French cruiser Châteaurenault (1898)

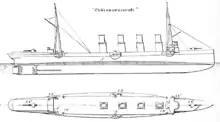
Profile and plan drawing of "Châteaurenault"

Despite her large size, "Châteaurenault" carried a relatively light armament, since she was intended to engage unarmed merchant vessels, not other cruisers. Her main battery consisted of two M1893 45-caliber (cal.) quick-firing (QF) gun in single pivot mounts, fore and aft on the centerline, which fired a variety of shells, including solid cast iron projectiles, and explosive armor-piercing (AP) and semi-armor-piercing (SAP) shells. The muzzle velocity ranged from . These were supported by a secondary battery of six M1893 45-cal. QF guns. Two of these were carried in sponsons amidships, while the other four were in casemates on the main deck level, one pair abreast the conning tower and the other abreast the main mast. They were also supplied with cast iron, AP, and SAP projectiles, firing with a muzzle velocity of . For close-range defense against torpedo boats, she was armed with a battery of ten 3-pounder Hotchkiss guns and five 1-pounder guns. All of the guns were supplied from individual magazines, with electrically or manually operated shell hoists.